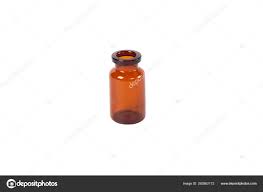
Label: glass